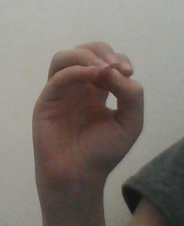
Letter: ha